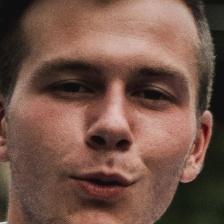
Label: faces